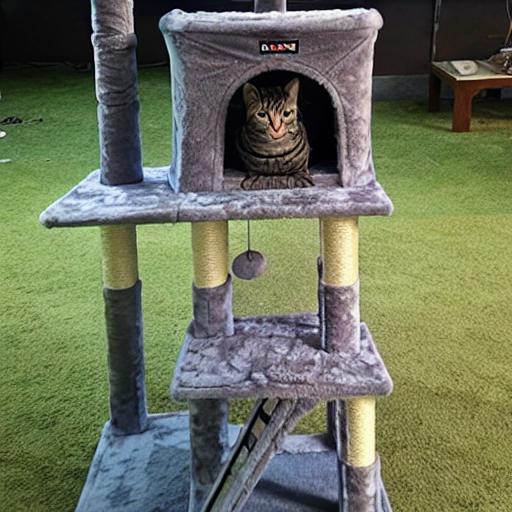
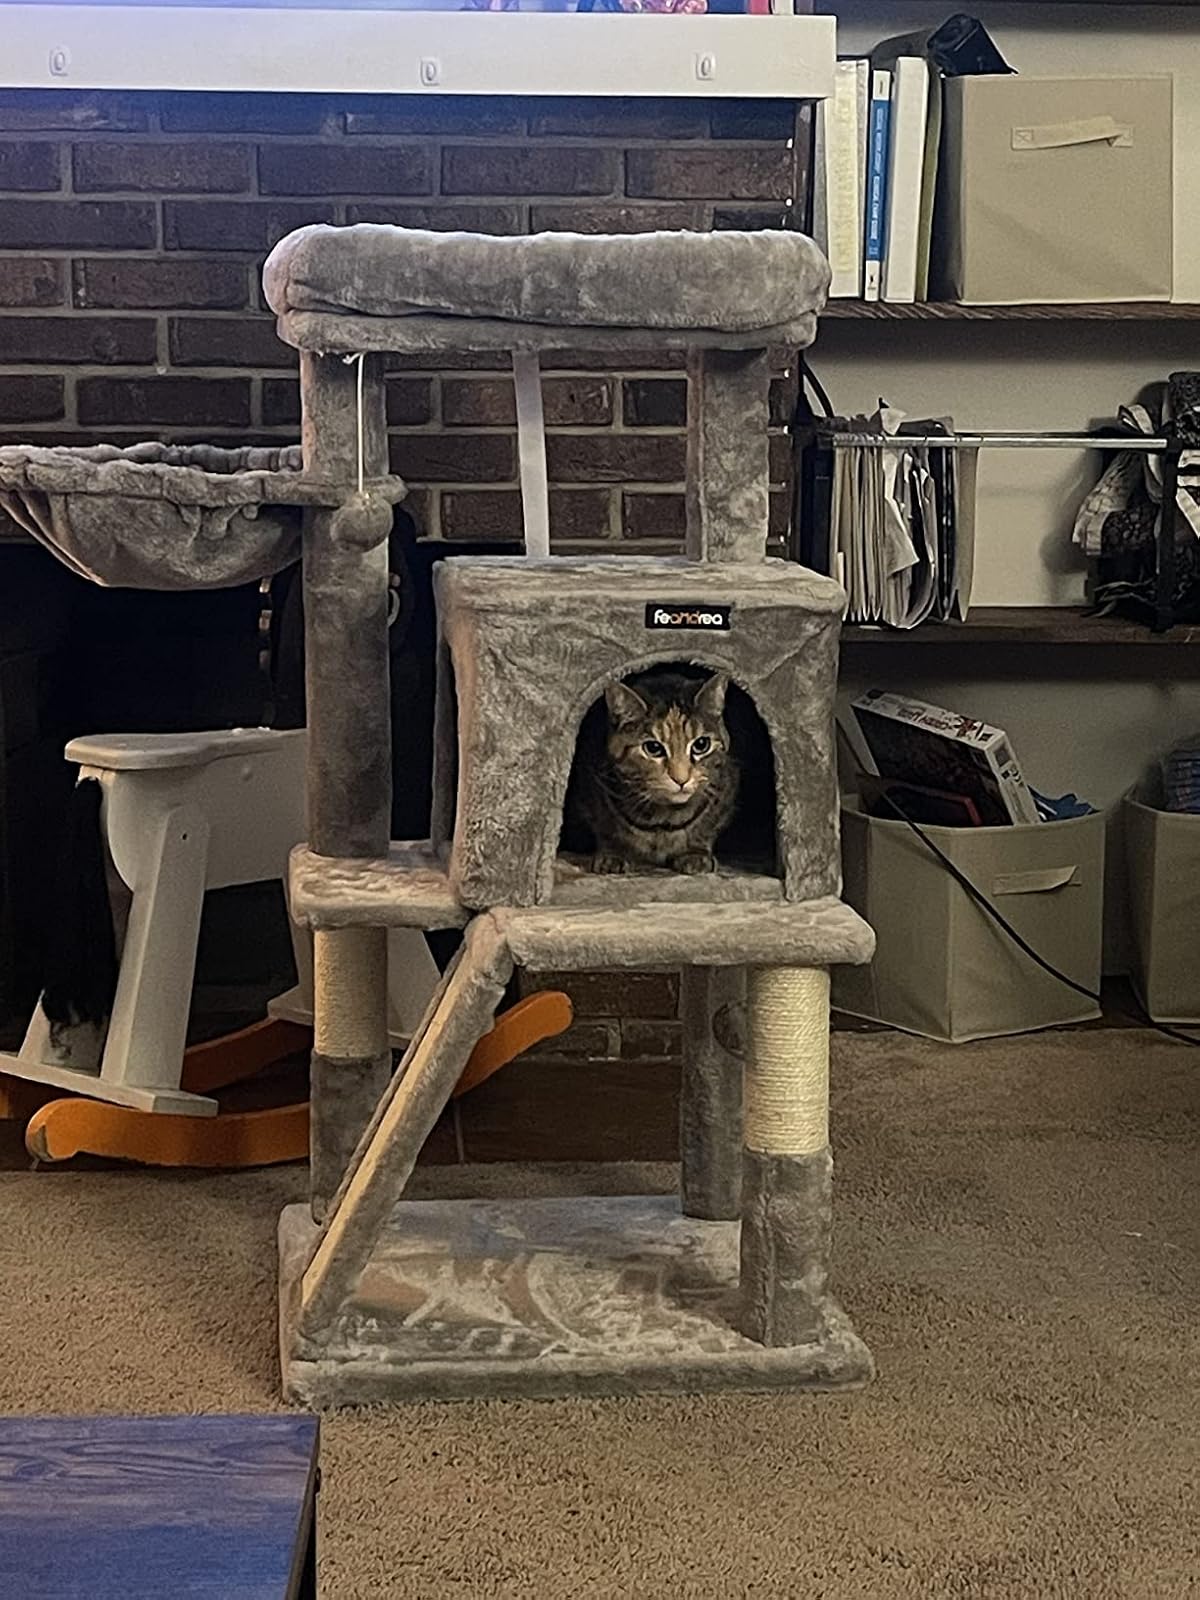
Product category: items_cat tree
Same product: no